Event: Nepal Earthquake
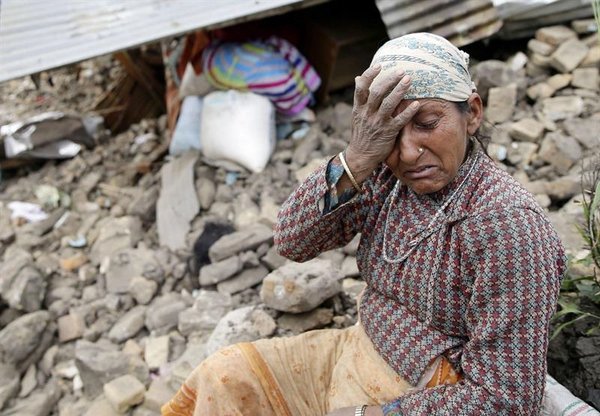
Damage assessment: damage